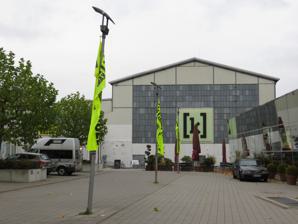
Building: Kampnagel
Country: Germany
Year built: 1982
Kampnagel logo The big hall, Theatre entrance Kampnagel is a theatre in Hamburg , Germany . It is Germany's biggest independent production venue for the performing arts. It is based on the premises of a former mechanical engineering factory in Winterhude , founded in 1865. History Since 1982 Kampnagel has been hosting and producing cultural activities, theatre and dance performances and concerts. The site also hosts a number of festivals such as the "Internationales Sommerfestival" (International Summer Festival). In 2022, Federal Commissioner for Culture and the Media Claudia Roth and Hamburg's State Minister for Cultural Affairs Carsten Brosda announced that Jean-Philippe Vassal and Anne Lacaton of Paris-based architectural firm Lacaton & Vassal would be awarded the contract for the renovation and expansion of Kampnagel. References